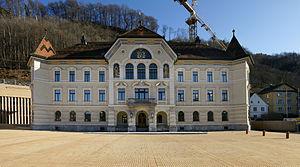
Le gouvernement du Liechtenstein est le corps exécutif de la principauté de Liechtenstein. L'actuel gouvernement a pris ses fonctions le 27 mars 2013. Comme le prévoit la Constitution du Liechtenstein, le gouvernement est composé d'un Premier ministre et de quatre autres ministres.